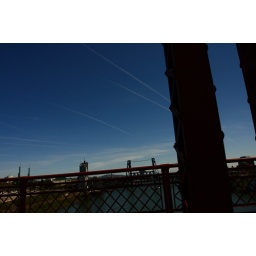
Outside the bus window on the Broadway Bridge in Portland. On my way to see the Obama Inauguration broadcast.